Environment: real
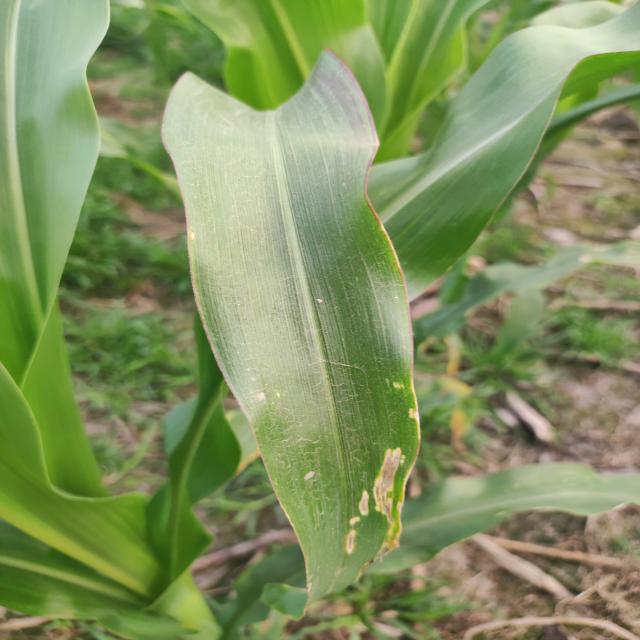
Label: fall_armyworm